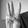
ASL letter: W